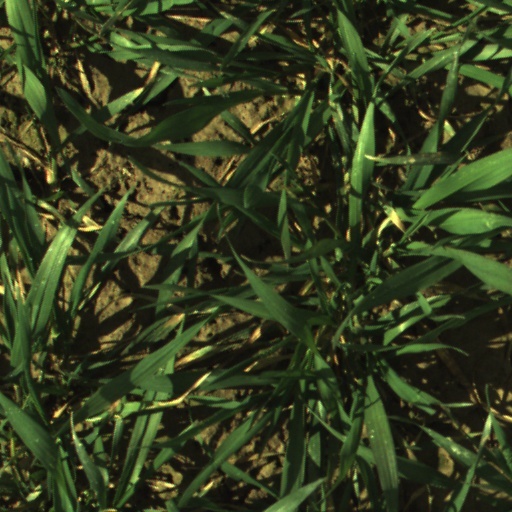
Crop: wheat